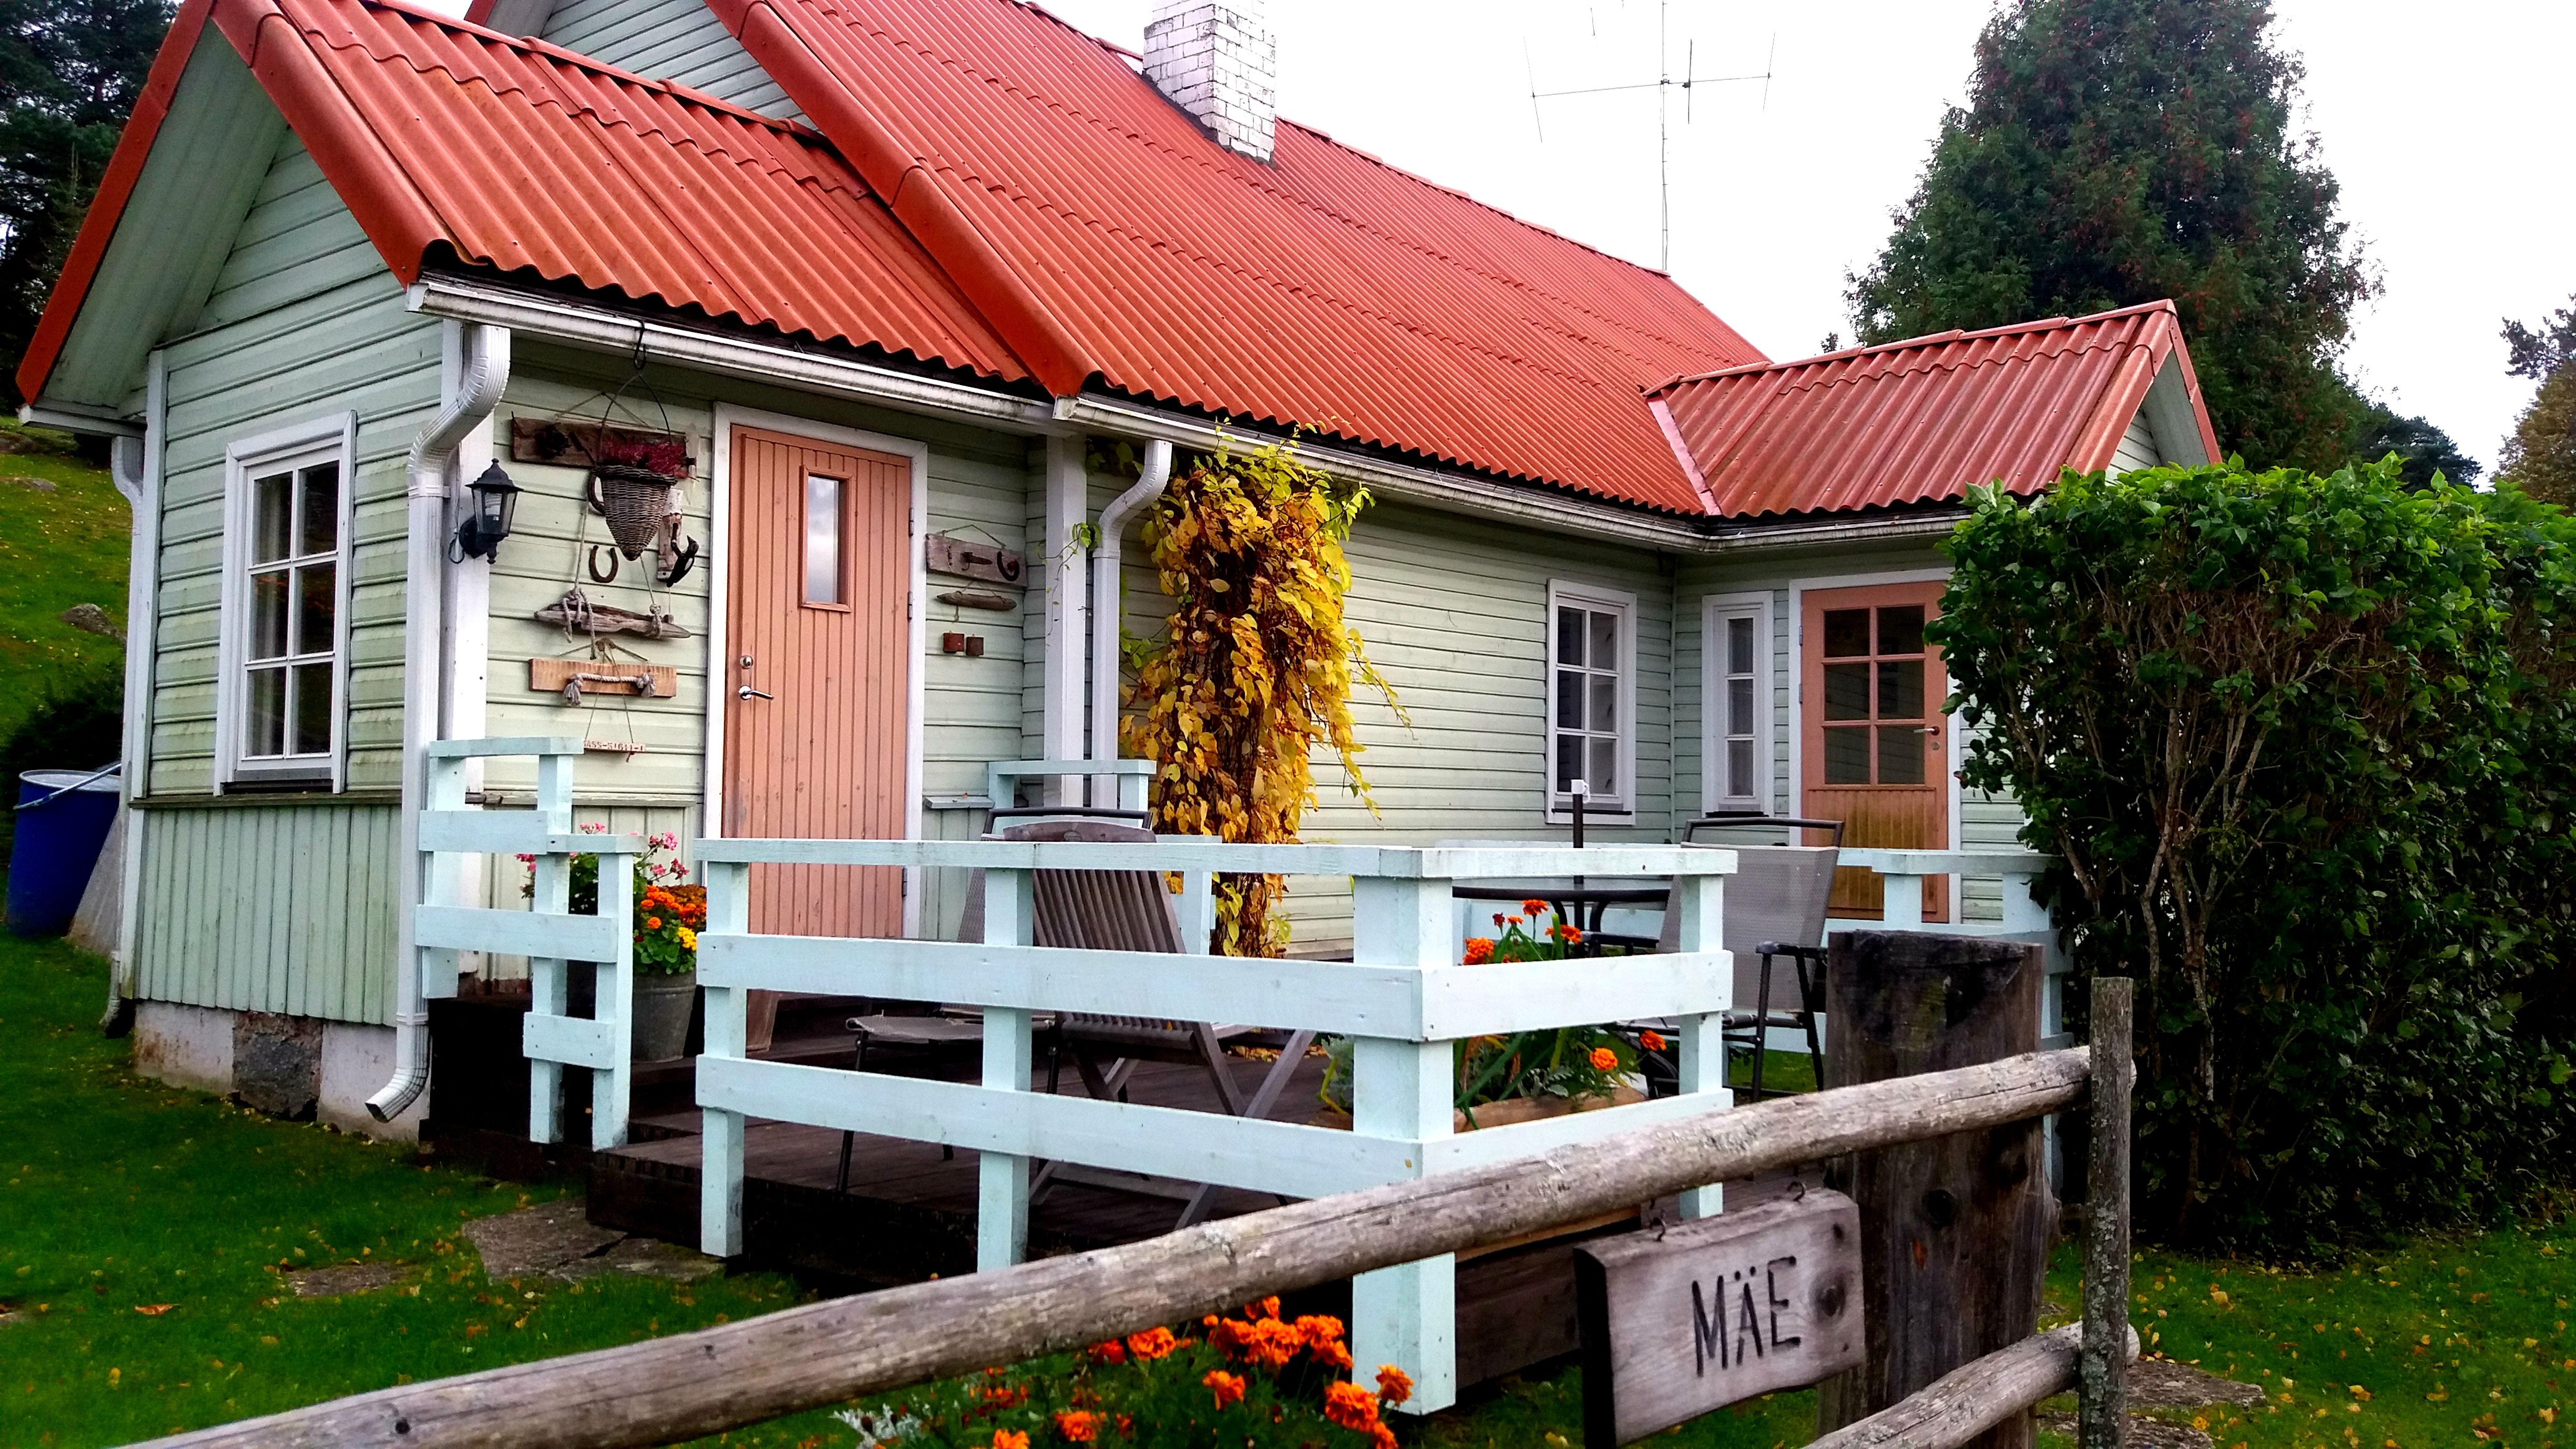
countryside, house, town, building, home, village, suburb, cottage, facade, property, resort, estate, estonia, neighbourhood, real estate, residential area, outdoor structure